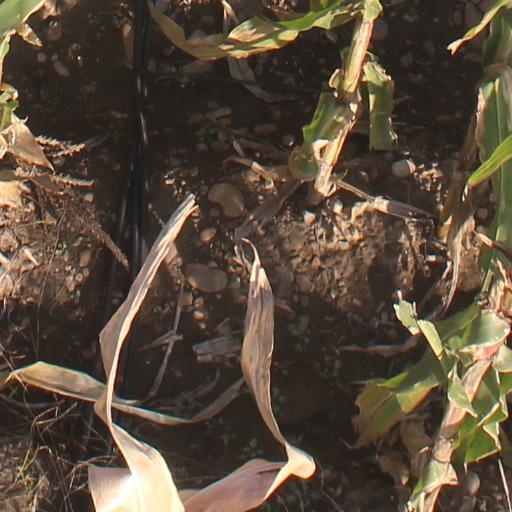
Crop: maize; corn